Ehsan ul Haq

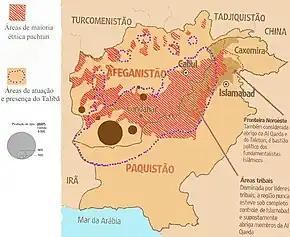
Taliban insurgency in 2009. Gen. Ehsan testified of his strategic failure to contain the Taliban to end the violence when the al-Qaeda eventually regroup itself and retreated from Pakistan.

In 2004, the Government of Pakistan confirmed the timely retirement of Gen. Aziz Khan as the Chairman joint chiefs, and eventually the race was thought be between Adm. Shahid Karim and the senior army generals in the Pakistan Army. In the army department alone, there were eight army generals who were in the race for the promotion of four-star rank appointment along with Adm. Shahid Karim, including with seniority: